The King of Torts

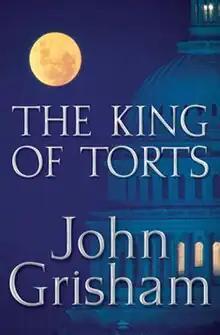

The King of Torts (2003) is a legal/suspense novel written by American author John Grisham. Doubleday published the first edition in hardcover format; it immediately debuted at #1 on "The New York Times" Best Seller list, remaining in the top 15 for over 20 weeks. Dell Publishing published the paperback edition later in 2003. Penguin Random House released an audiobook version in 2007.